History of Palm Beach County, Florida

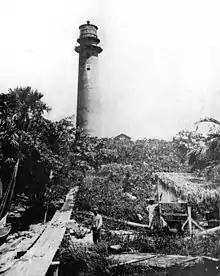
The Jupiter Lighthouse circa 1880

The county's oldest surviving structure, the Jupiter Lighthouse, was completed in 1860, six years after receiving authorization to the land from President Franklin Pierce. During the American Civil War, Florida was a member of the Confederate States of America. To aid the cause of their state, Augustus O. Lang and James Paine removed the lighting mechanism, dimming the lighthouse and assisting their blockade runners. Lang was also the first white settler in Palm Beach County. He built a palmetto shack along the eastern shore of Lake Worth in 1863 after abandoning the cause of the Confederacy. After the Civil War ended, the Jupiter Lighthouse was re-lit in 1866. A National Weather Service office was established at the lighthouse complex in the 1870s. However, the office was moved to Miami in 1911 after that city's population began to rapidly grow.